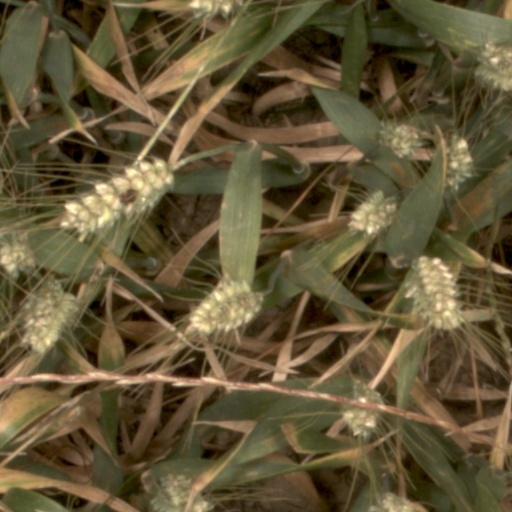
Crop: wheat